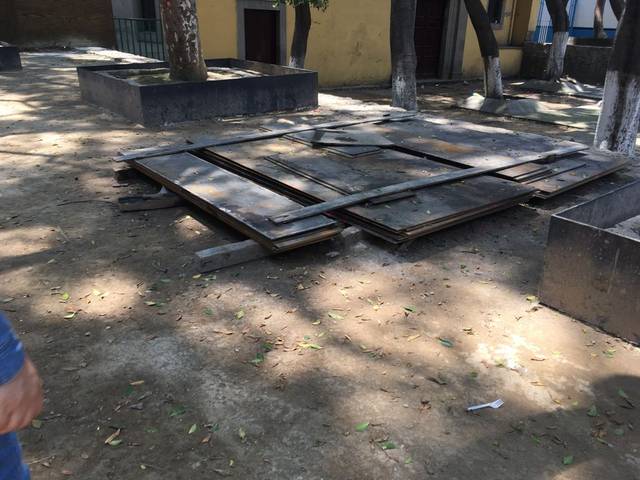
Region: Mexico
Coordinates: 19.425, -99.132